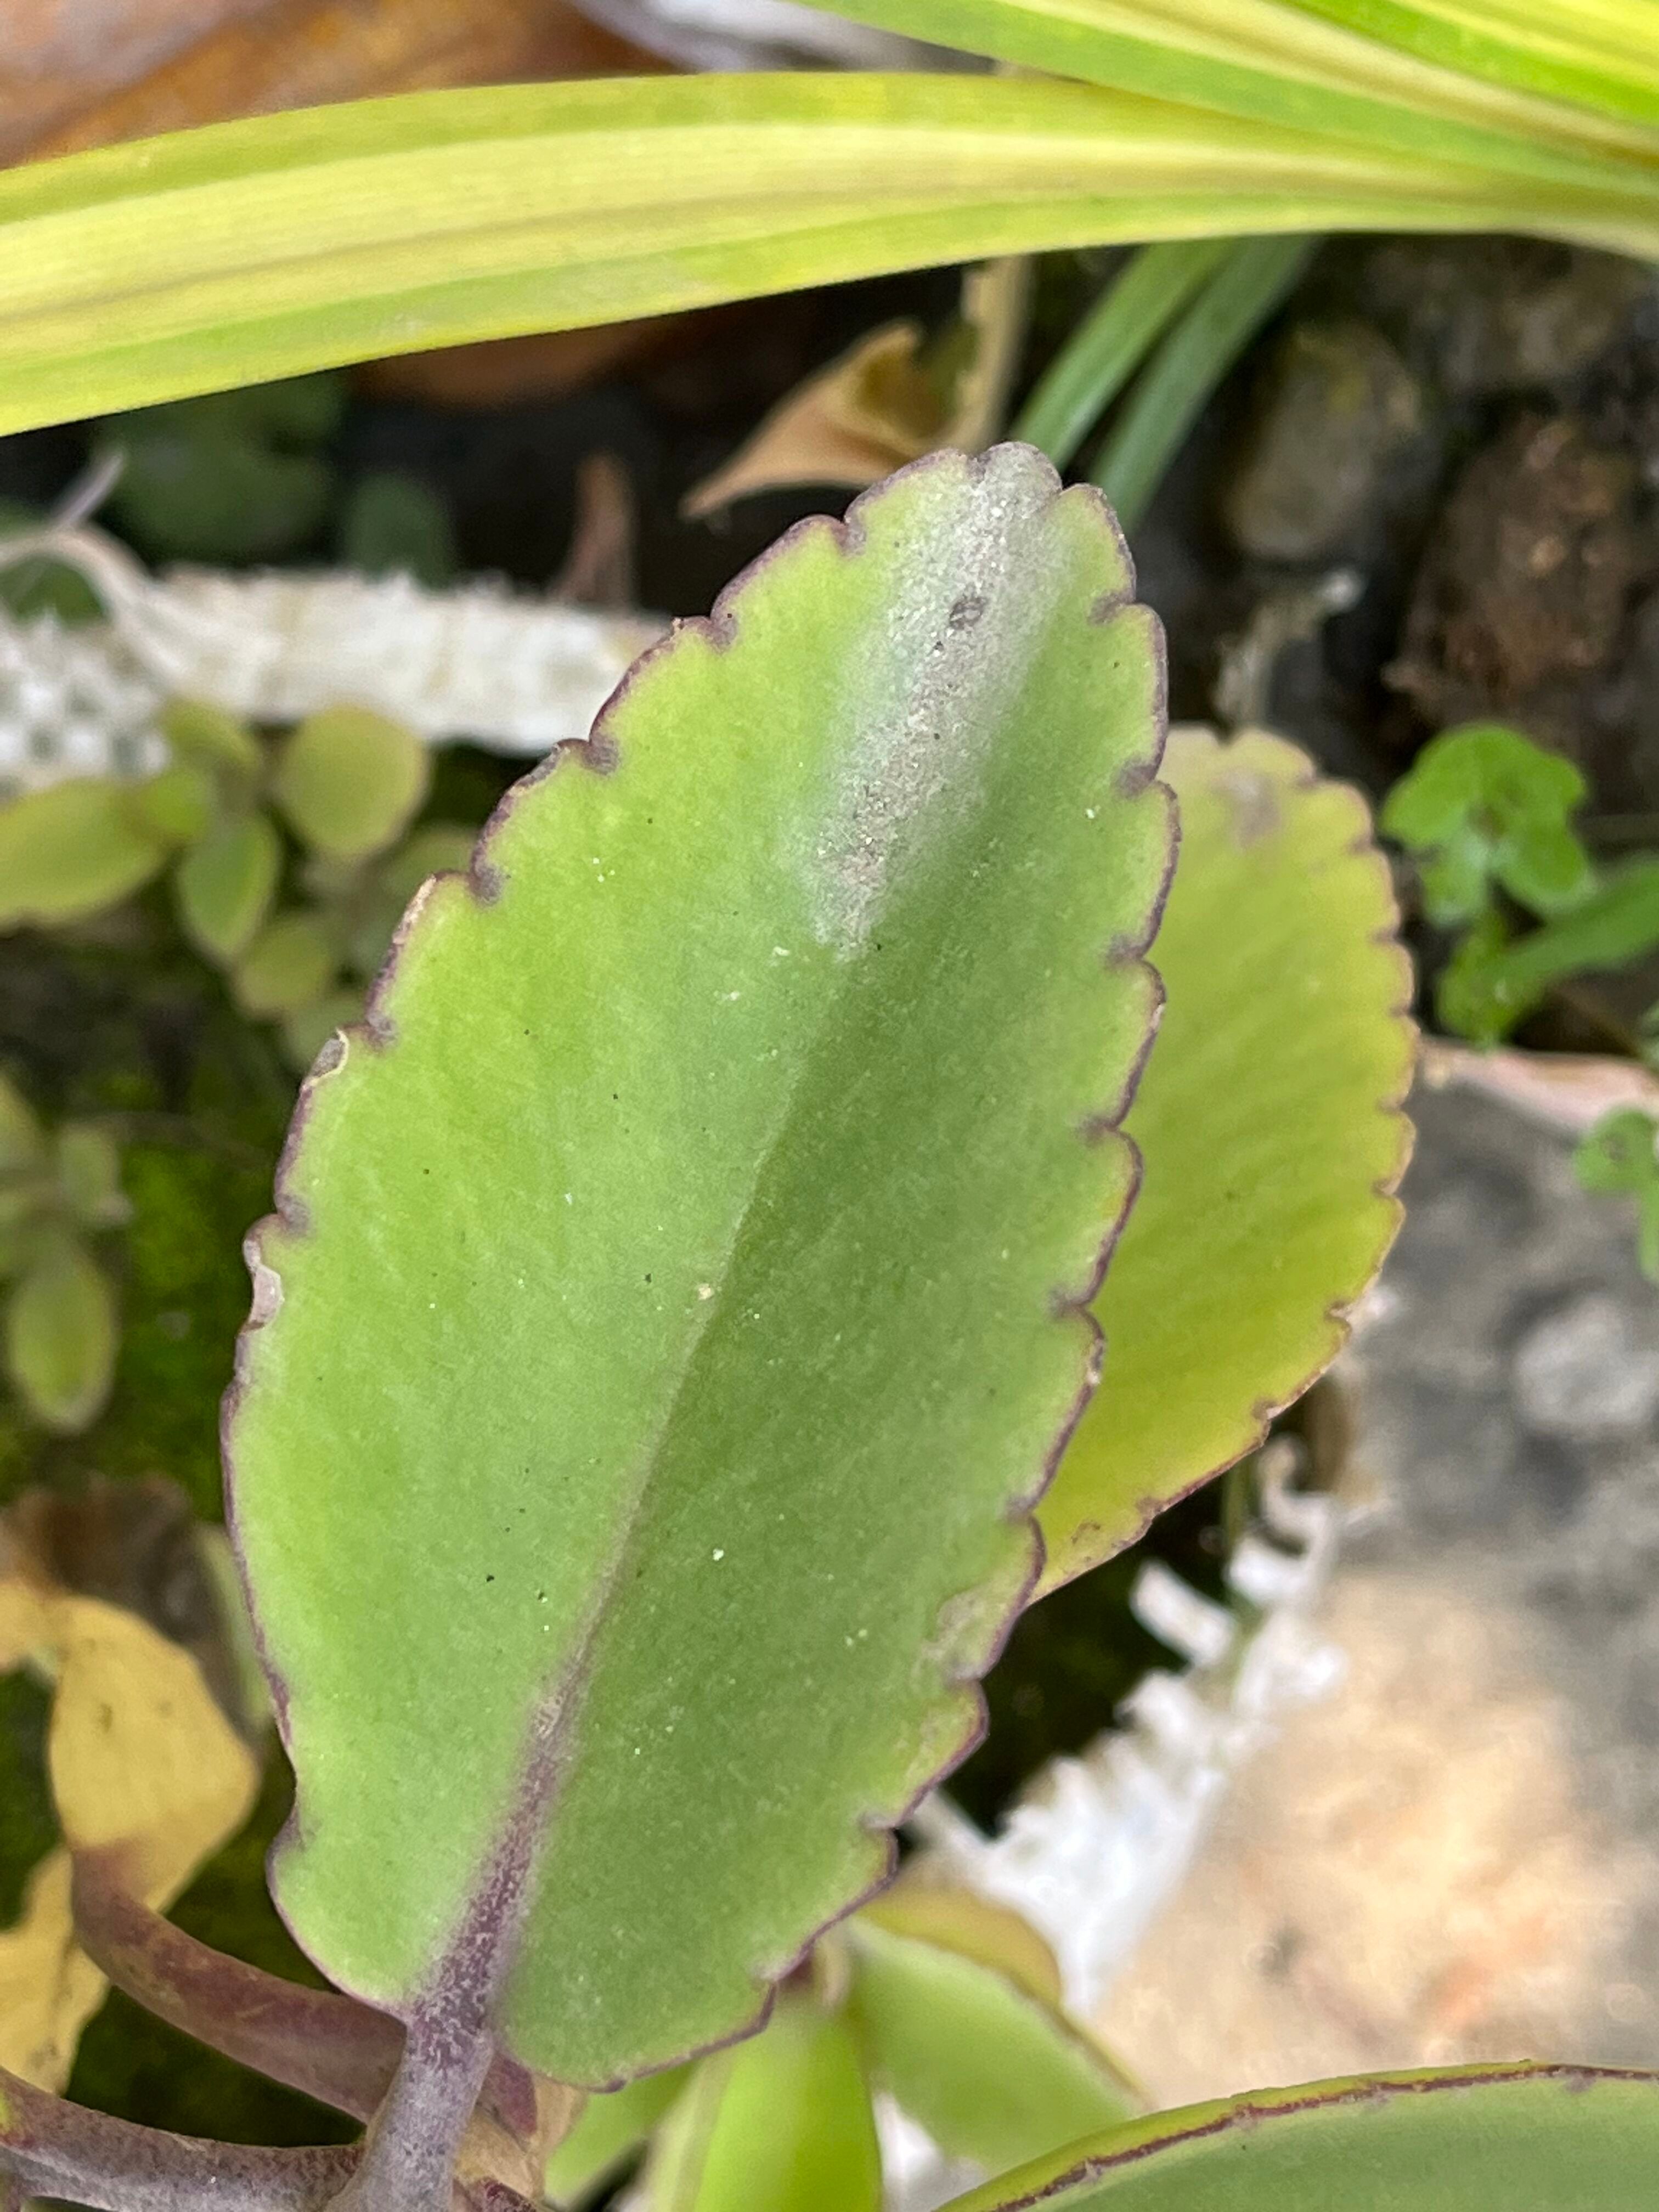
Plant species: kalanchoe-pinnata